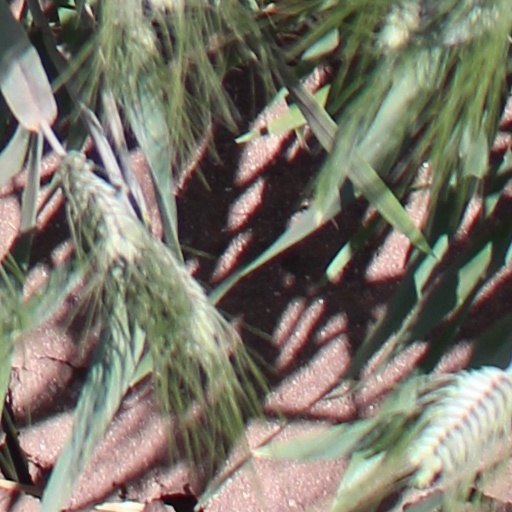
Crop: wheat